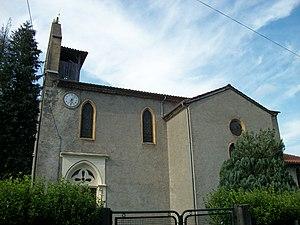
L'église Saint-Jacques
Payssous est une commune française située dans le département de la Haute-Garonne, en région Occitanie.
La liste des églises de la Haute-Garonne recense de manière exhaustive les églises situées dans le département français de la Haute-Garonne.